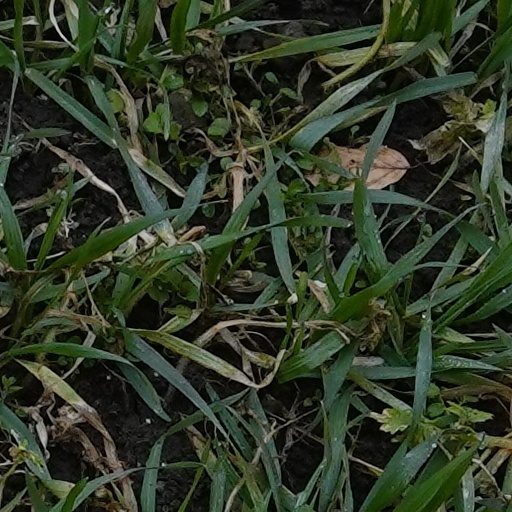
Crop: wheat